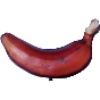
Label: Banana Red 1